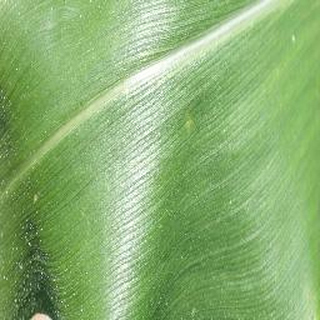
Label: healthy_corn